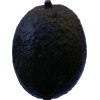
Label: black_avocado